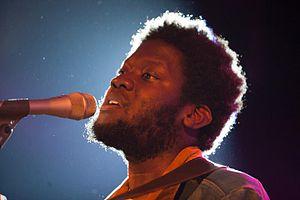
Michael Samuel Kiwanuka est un chanteur britannique, fréquemment comparé à Bill Withers ou à Otis Redding. Il a été désigné meilleur son de l'année 2012 par un sondage de la BBC en janvier 2012. Il sort son premier album studio Home Again le 16 mars 2012.